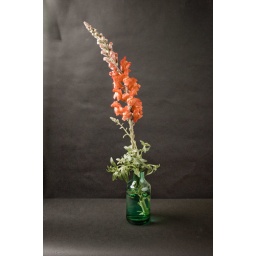
flower in green bottle